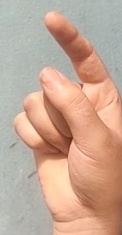
ASL sign: Z